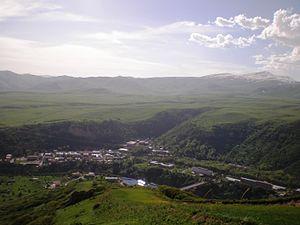
Djermouk, ou Djermuk ou encore Jermuk est une ville d'Arménie située dans le marz de Vayots Dzor. Elle se trouve à 173 km d'Erevan.